Park Shin-hye

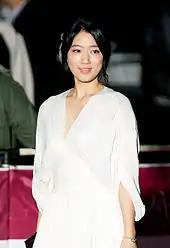
Park at the 2012 Seoul Music Awards

In 2006, Park landed her first adult leading role in the South Korean-Japanese melodrama "Tree of Heaven" (2006). Her performance garnered critical acclaim and brought her wider recognition. The series was also aired in Japan, marking the beginning of her international recognition.